Theodore Wertime

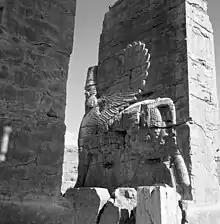
Photo from 1968 expedition to Iran taken by Beno Rothenberg

Wertime served in the Office of Strategic Services in China during World War II and then became a China analyst in the State Department. He then worked as a Cultural Attaché in the U.S. Embassy in Tehran (1960-1963) and in Athens (1969-1972). In 1960s he edited Voice of America's radio program "Forum". He worked for the U.S. Information Agency and worked as its energy program officer for two years. He retired in 1975.